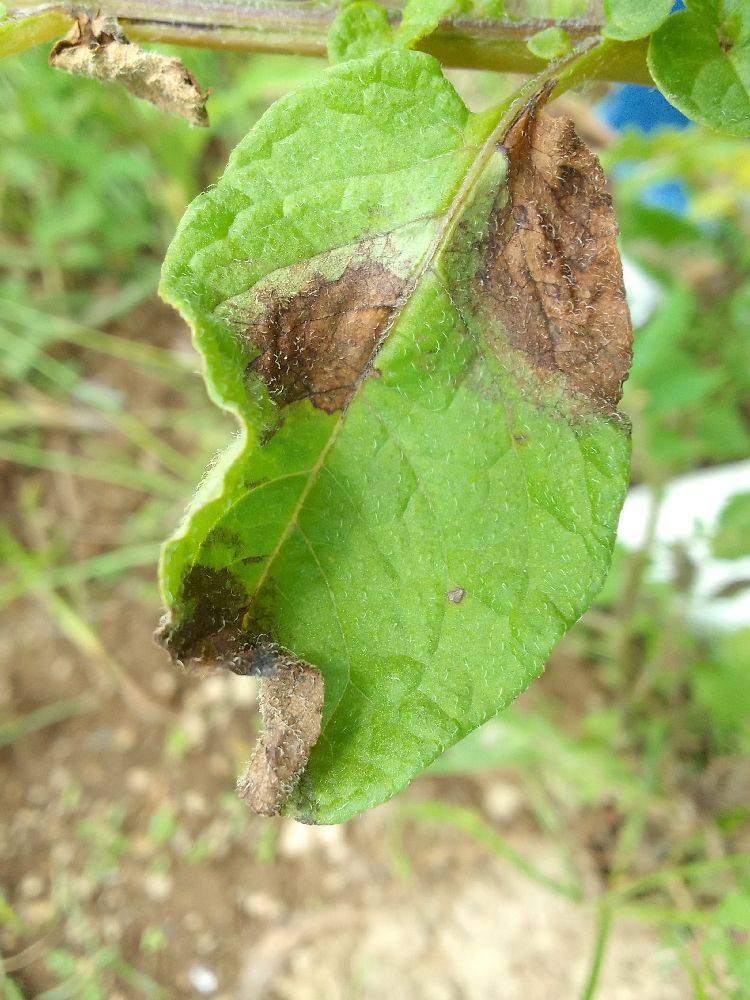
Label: Late blight